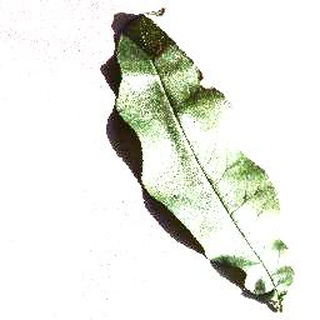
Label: healthy_peach